Gabby Gabreski

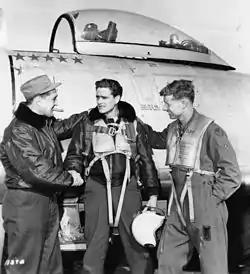
Gabreski (left) congratulating Whisner

Assigned as a fighter pilot with the 45th Pursuit Squadron of the 15th Pursuit Group at Wheeler Army Airfield, Hawaii, 2nd Lt. Gabreski trained on both the Curtiss P-36 Hawk and the newer Curtiss P-40 Warhawk. He met his future wife, Catherine "Kay" Cochran, in Hawaii and became engaged shortly after the Japanese attack on Pearl Harbor. During that action, Gabreski joined several members of his squadron in flying P-36 fighters in an attempt to intercept the attackers, but the Japanese had withdrawn. During the spring and summer of 1942, Gabreski remained with the 45th (renamed as 45th Fighter Squadron in May 1942), training in newer model P-40s and in Bell P-39 Airacobras that the unit began to receive.